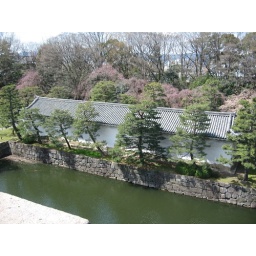
A photo of one of the castle storage rooms and the sakura trees around it